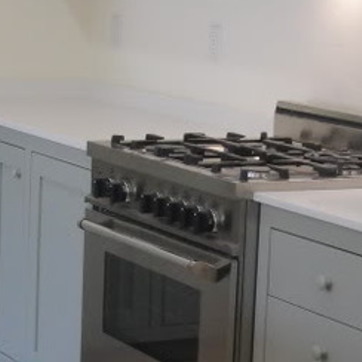
Material: metal